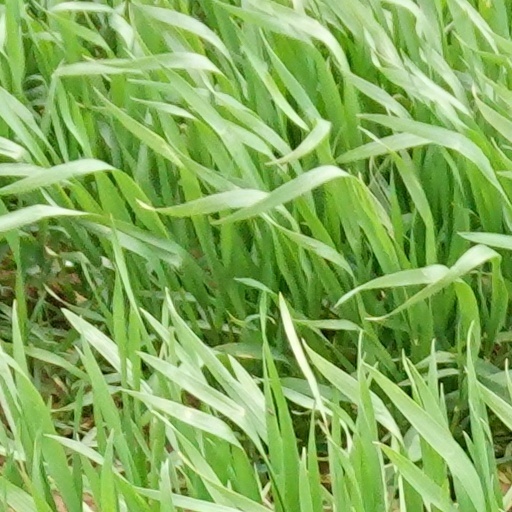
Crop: wheat